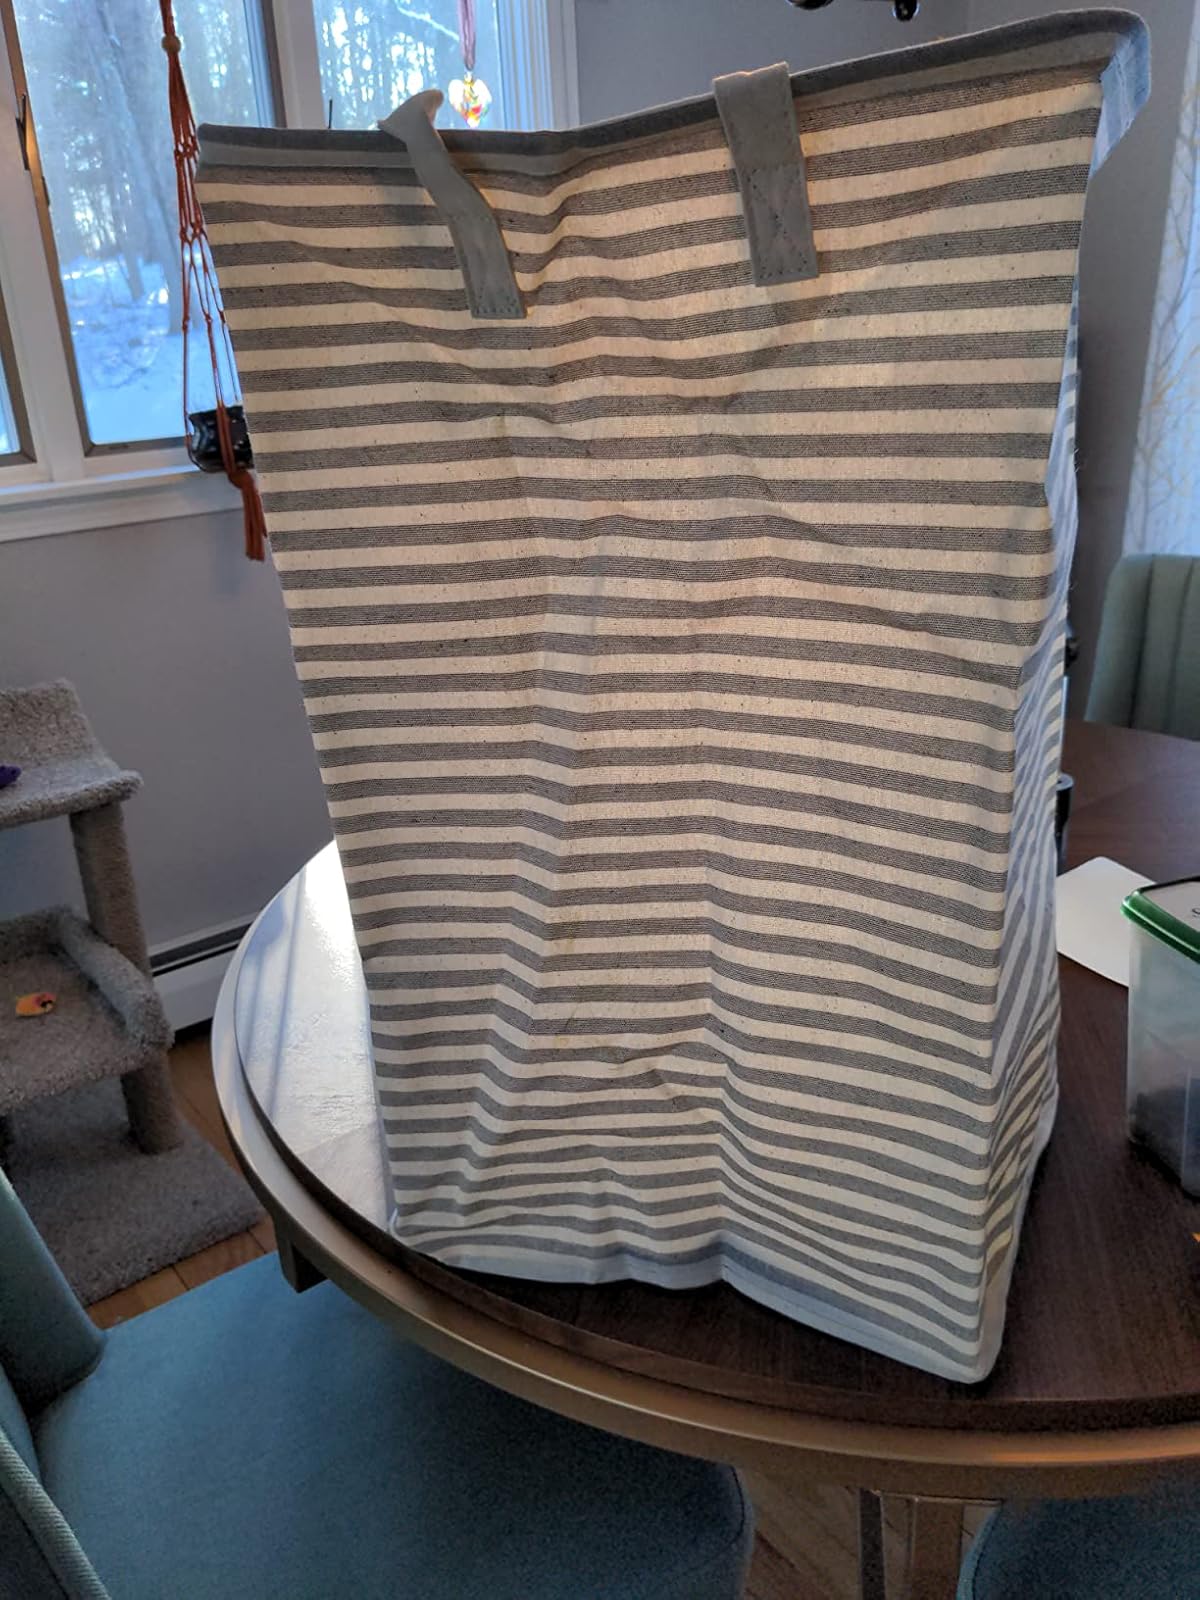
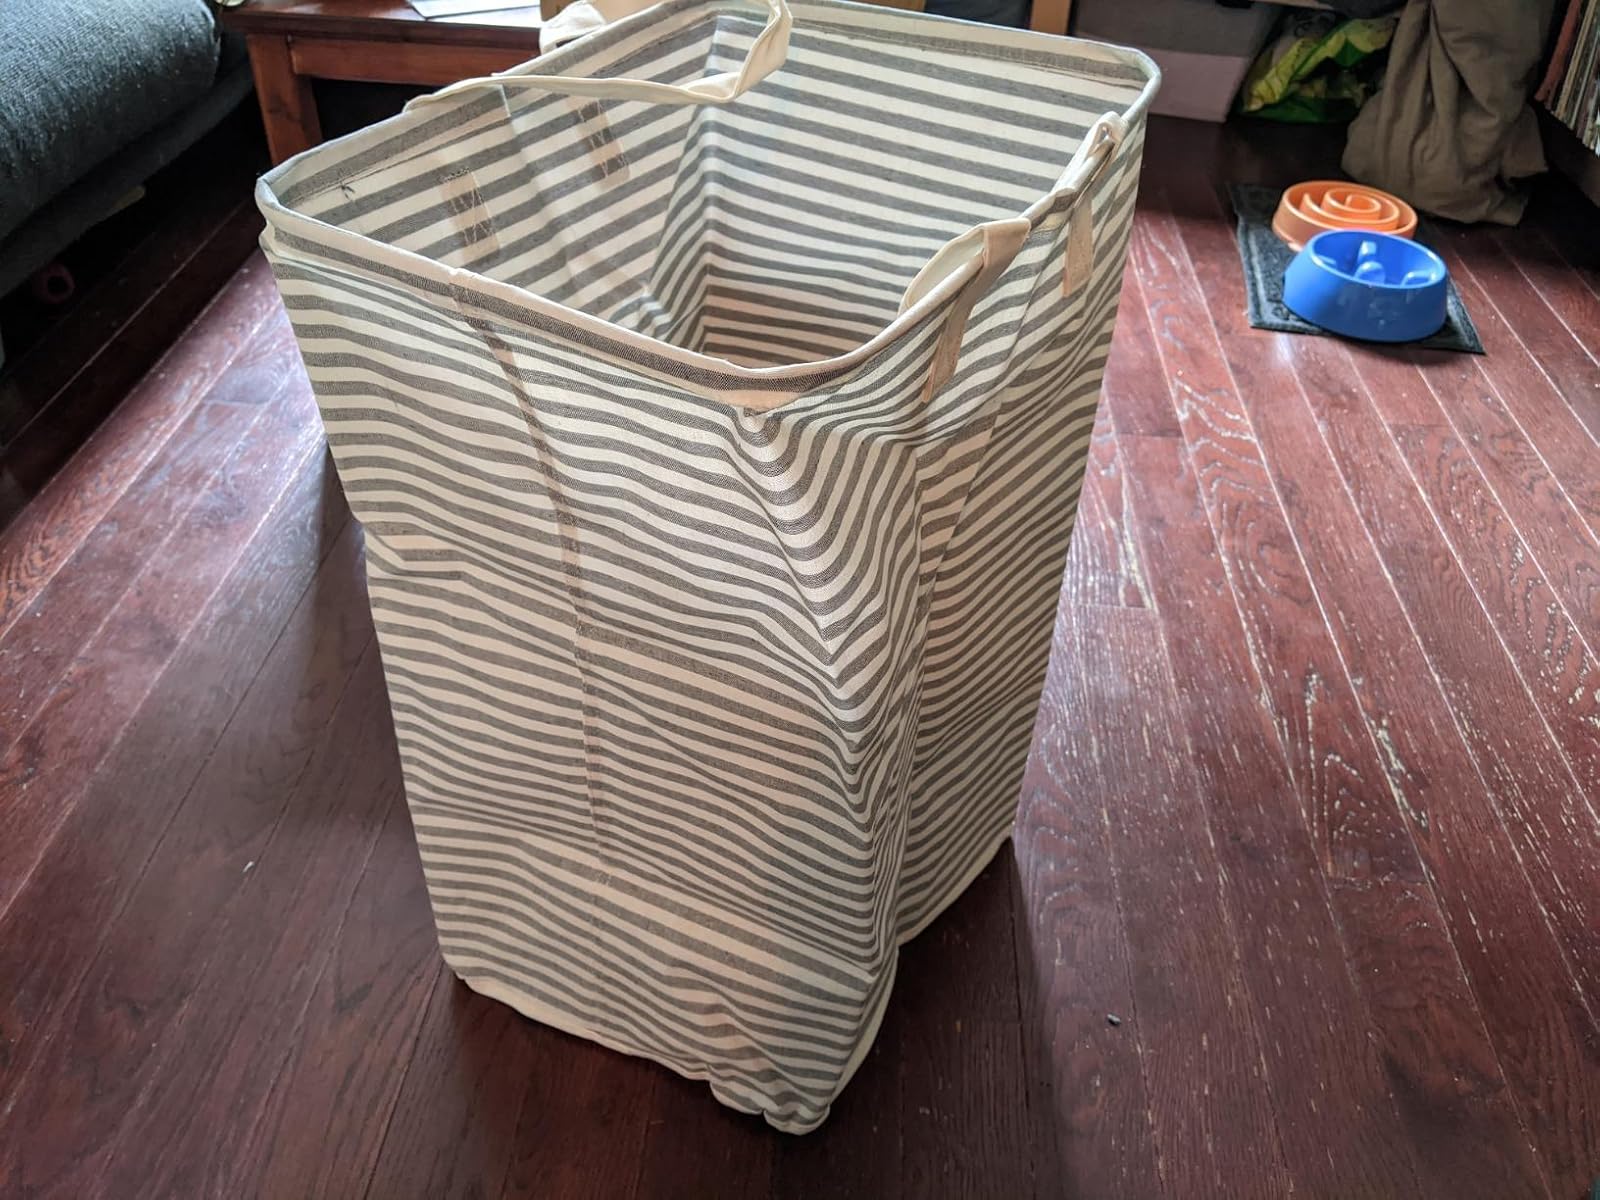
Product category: items_hamper
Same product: yes